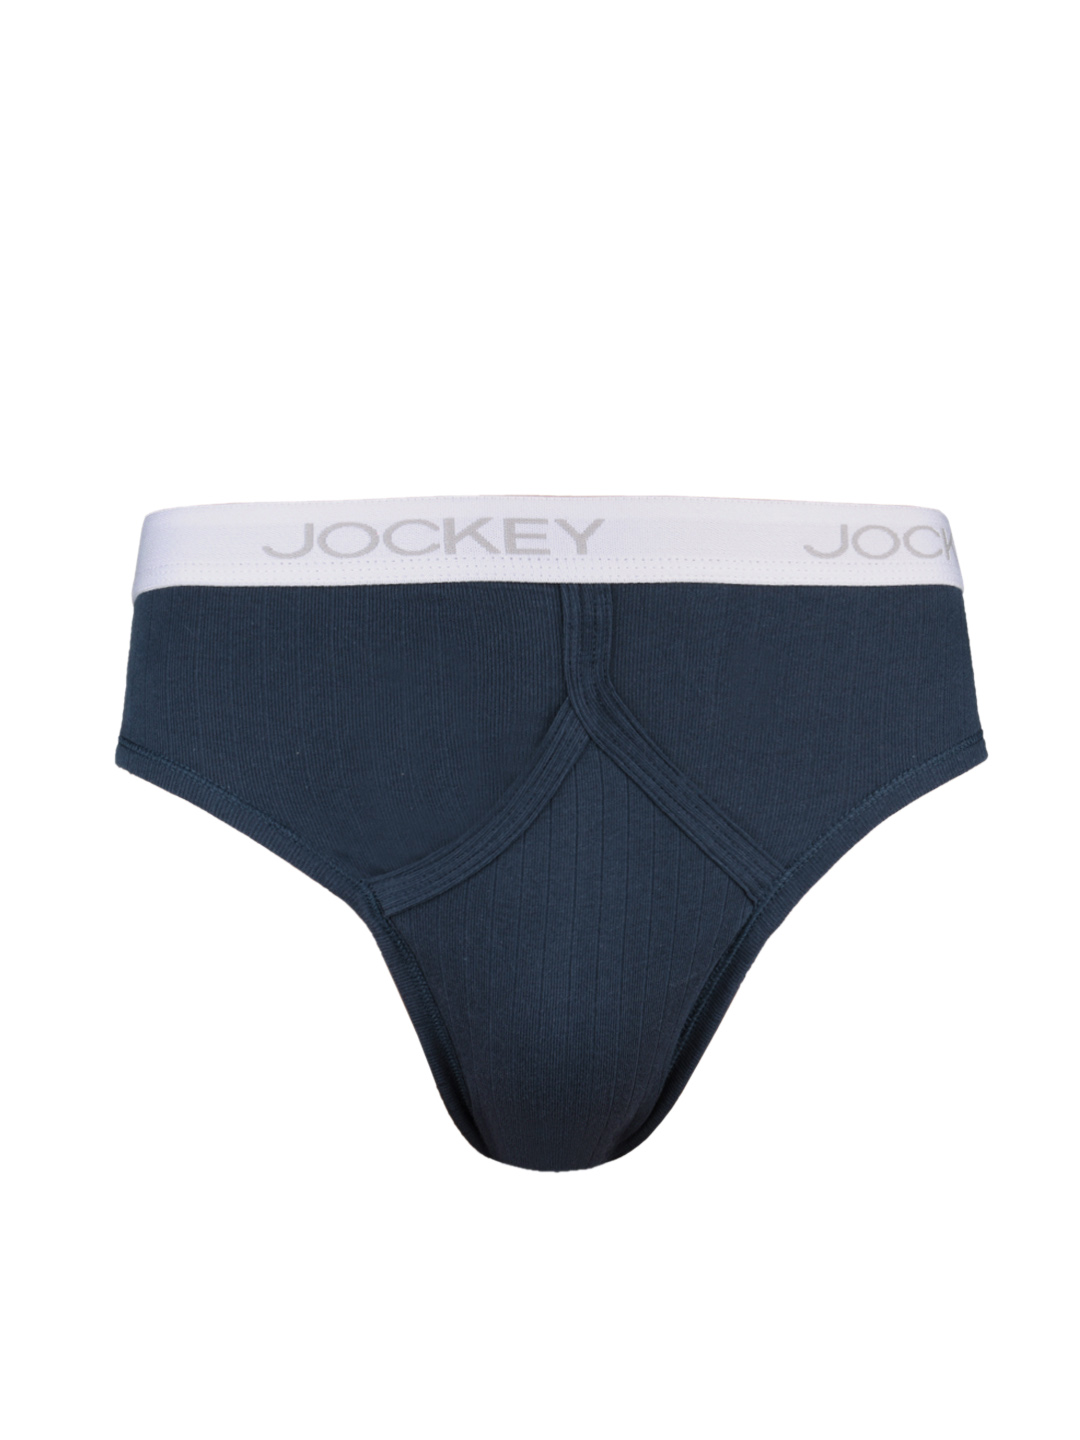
Jockey ELANCE Men Blue Y Front Briefs 1006
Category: Apparel / Innerwear / Briefs
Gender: Men
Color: Blue
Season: Summer 2016
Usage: Casual